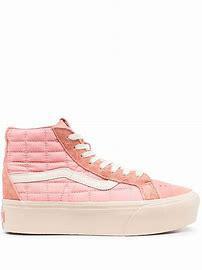
Brand: Vans
Model: UA SK8 Hi